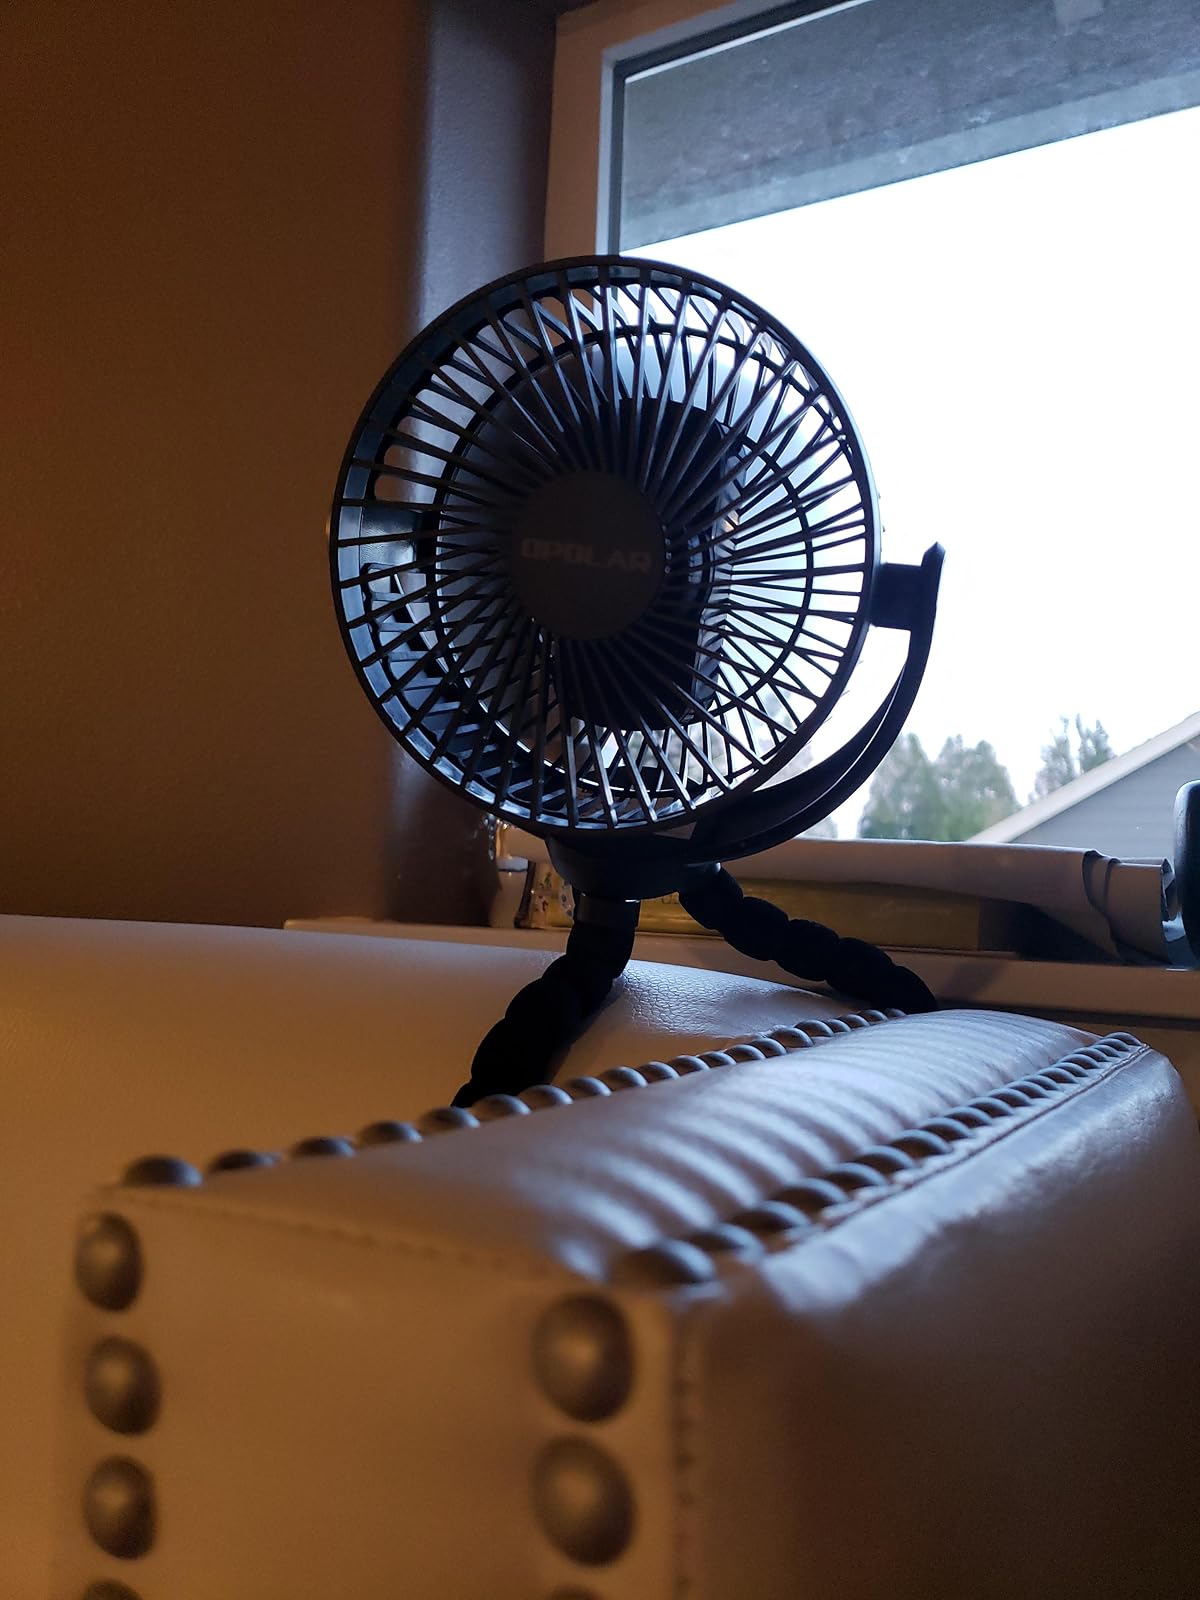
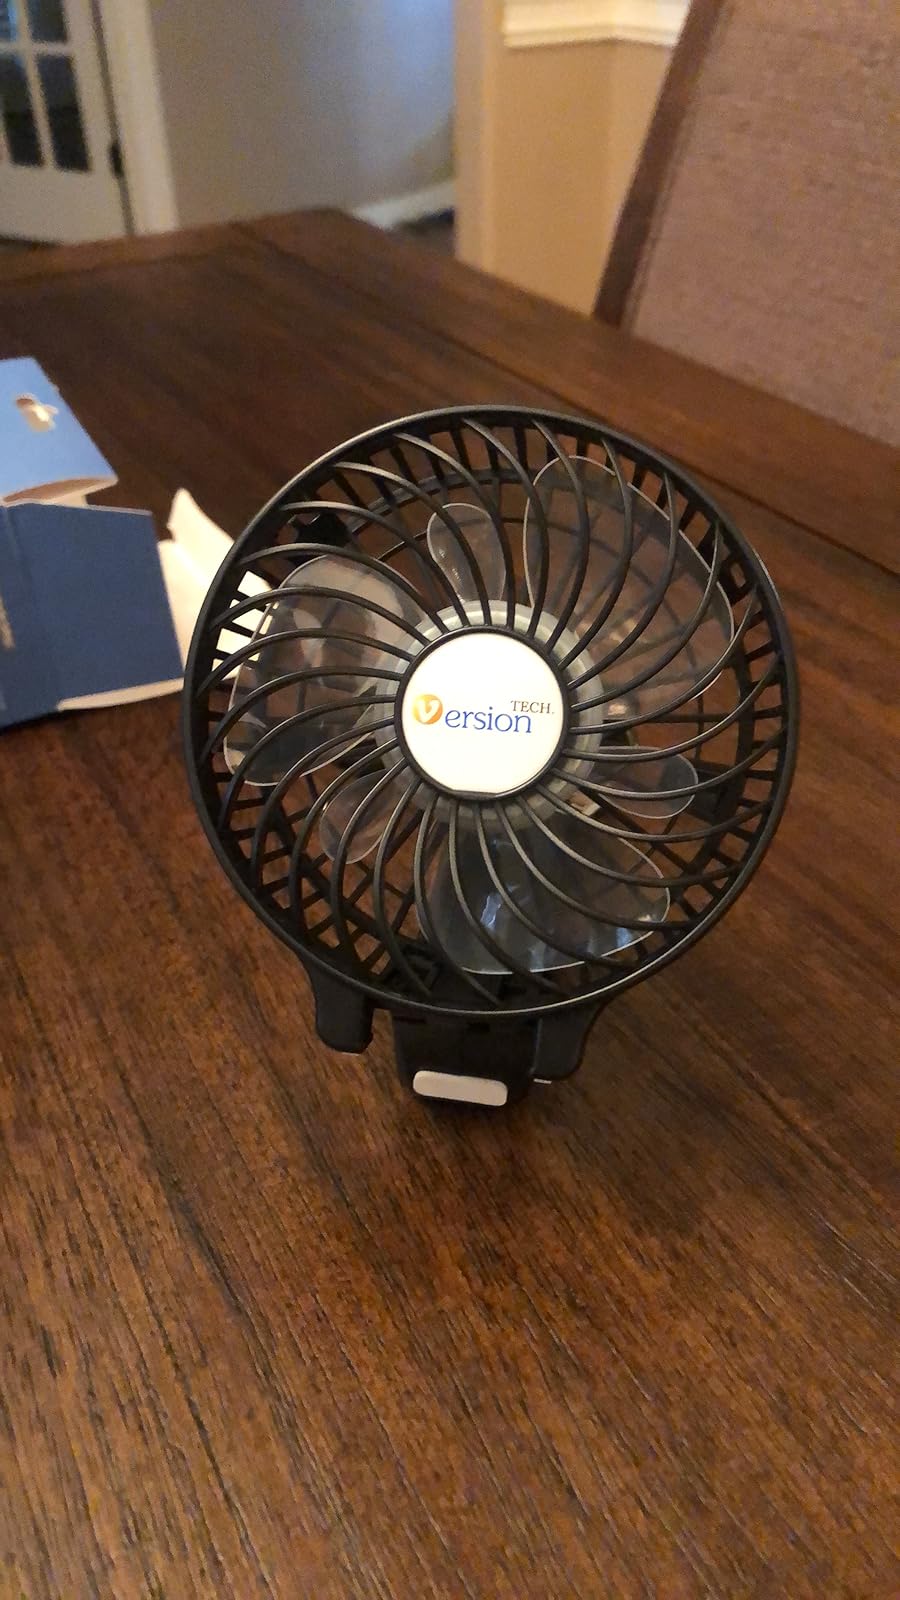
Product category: fan
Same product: no